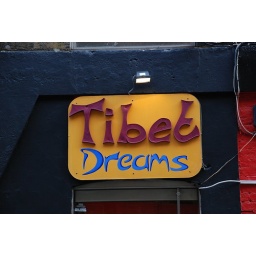
Shop sign in London.Ik moest even aan Tibet denken toen ik deze zag in de straten van Londen.